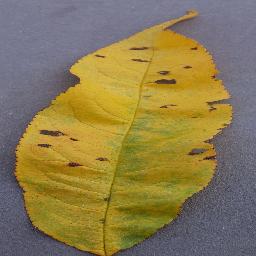
Label: Peach___Bacterial_spot